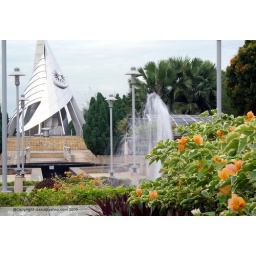
A partial view of the Mercu Tanda monument with the park flowers and fountain in the foreground